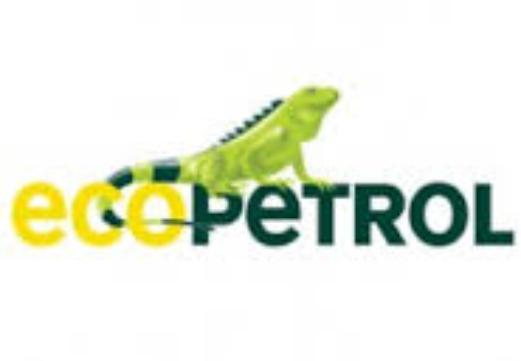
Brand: Ecopetrol
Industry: Transportation